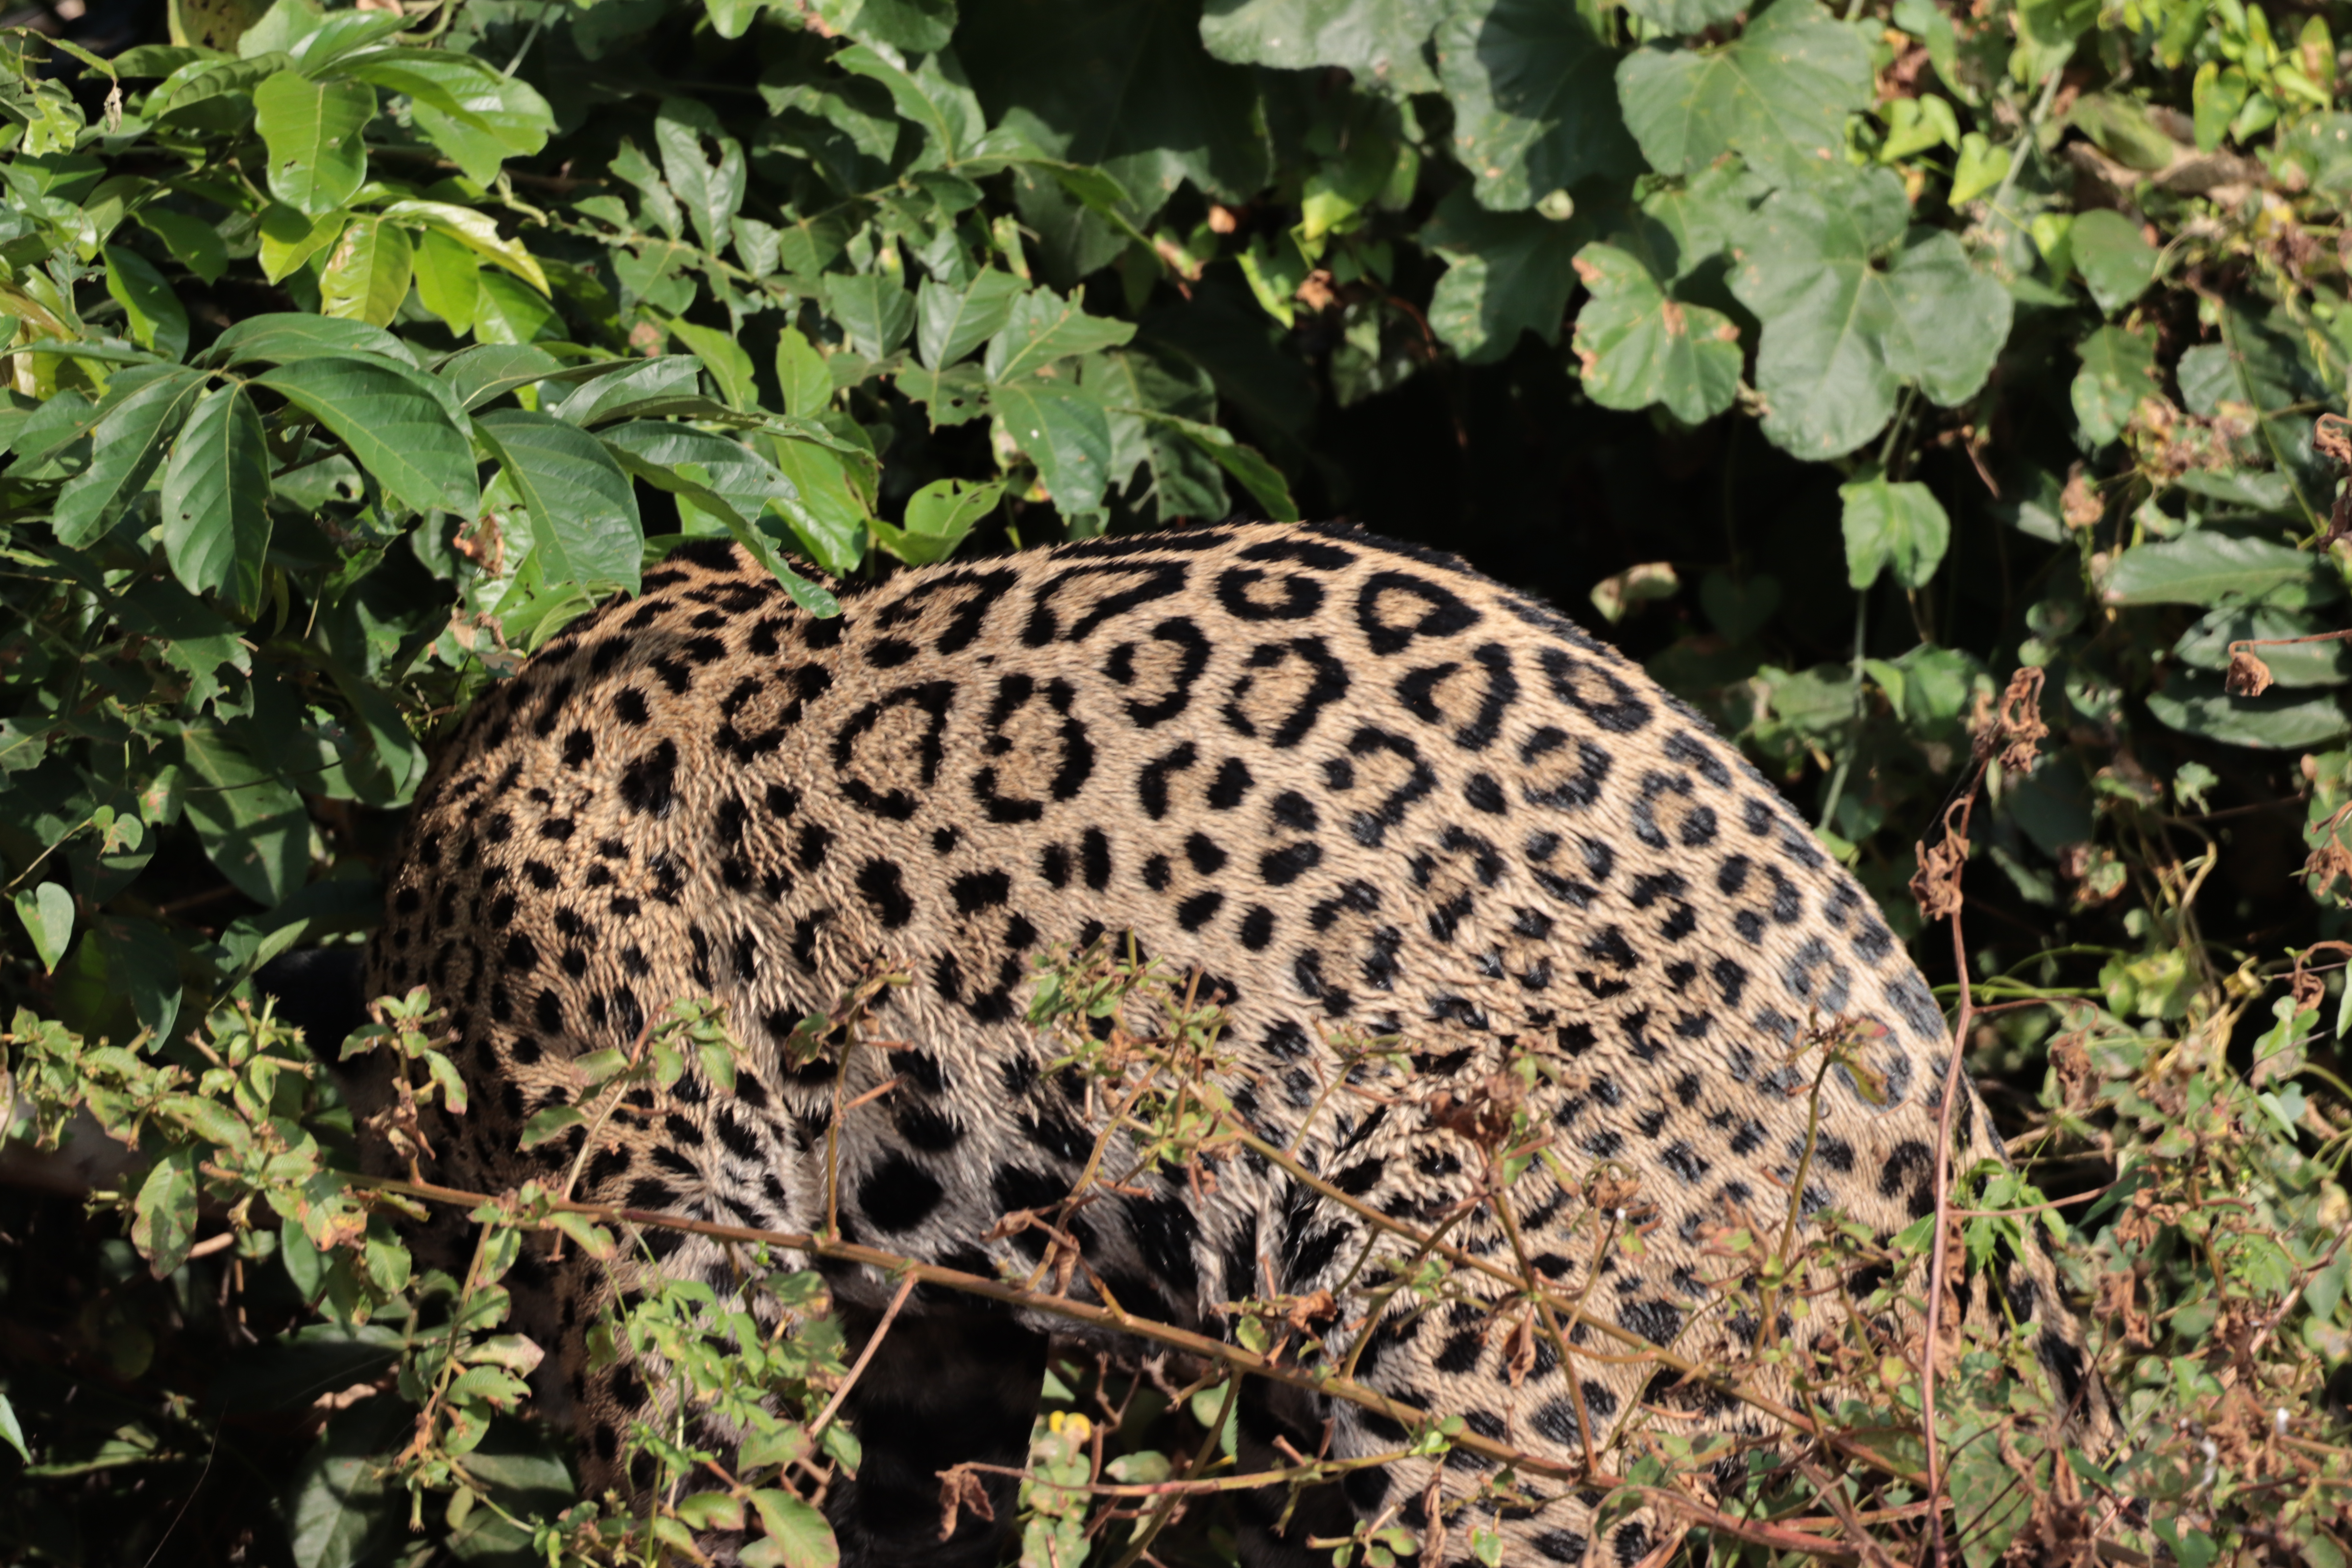
Jaguar: Jaju